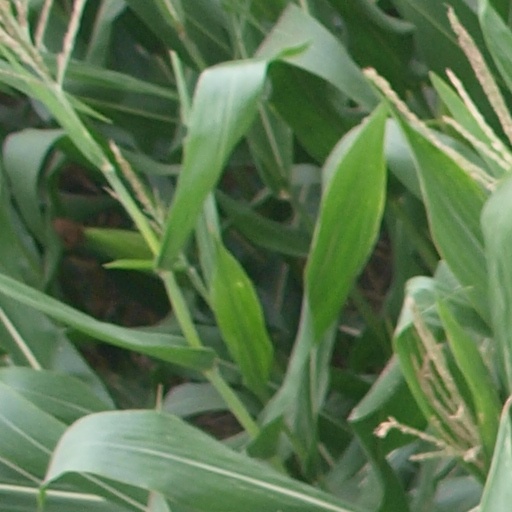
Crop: maize; corn